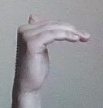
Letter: khaa